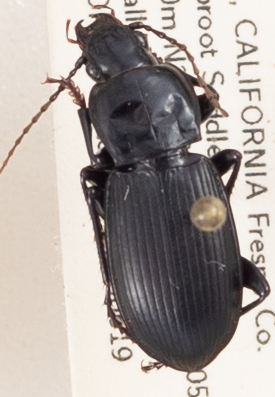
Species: Pterostichus ordinarius
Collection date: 2019-06-19
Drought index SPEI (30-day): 0.9
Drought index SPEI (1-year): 0.39
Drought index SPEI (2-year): -0.03